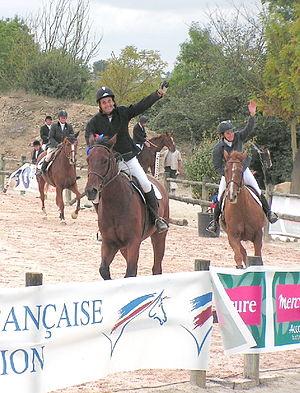
Tour d'honneur des vainqueurs d'une épreuve des championnats de France de 4e catégorie de saut d'obstacles à Niort en septembre 2004 Auteur
Un parcours de Concours de Saut d'Obstacles est construit sur un terrain délimité de différentes nature. Il est constitué d'obstacles que les couples cavaliers chevaux devront sauter dans un ordre défini, en faisant le moins de fautes possible.
Un concours de saut d'obstacles exige une organisation complexe avec de nombreux acteurs aux compétences pointues.